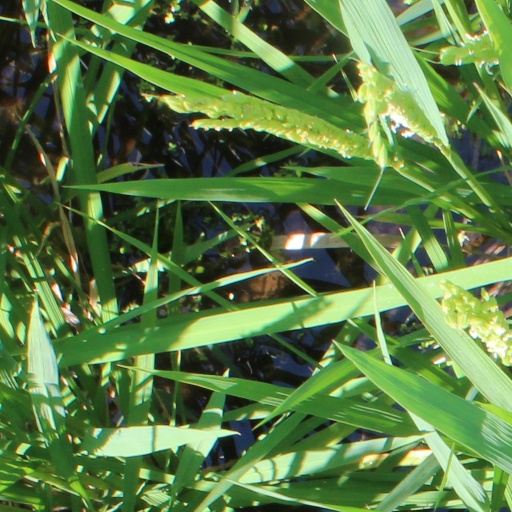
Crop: rice